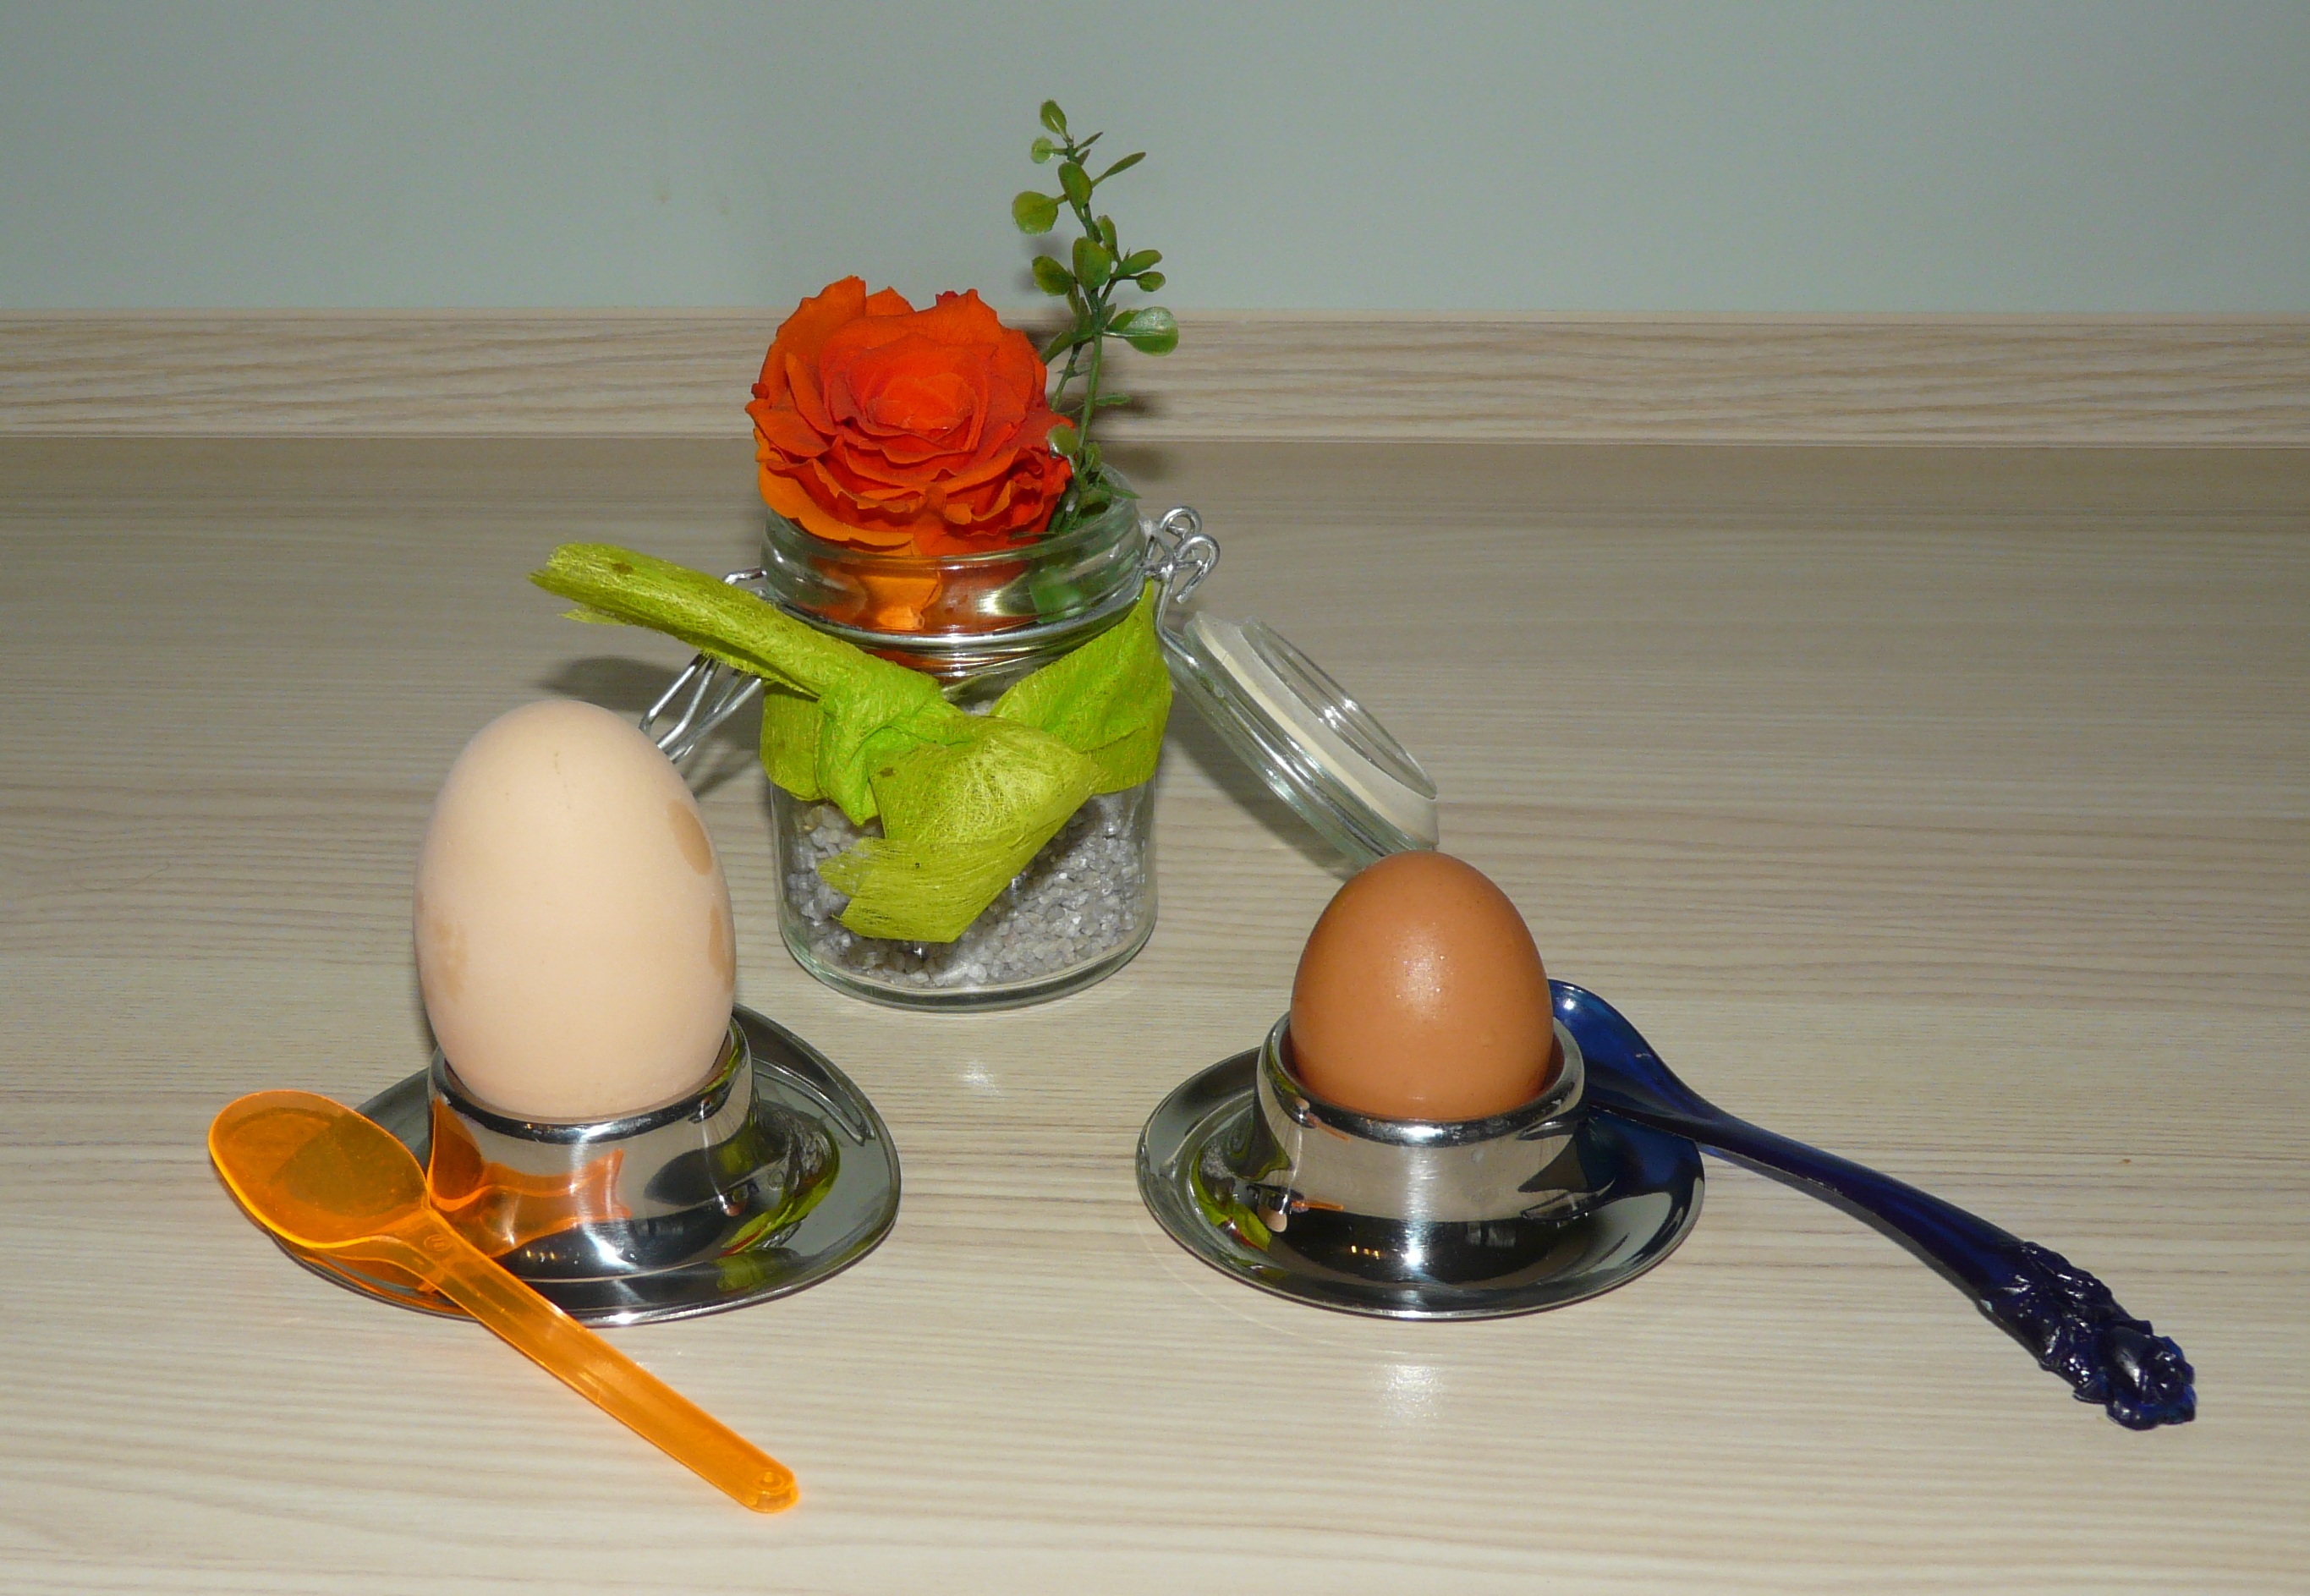
flower, glass, food, produce, lighting, still life, egg, painting, boiled egg, breakfast egg, big and small, egg cups